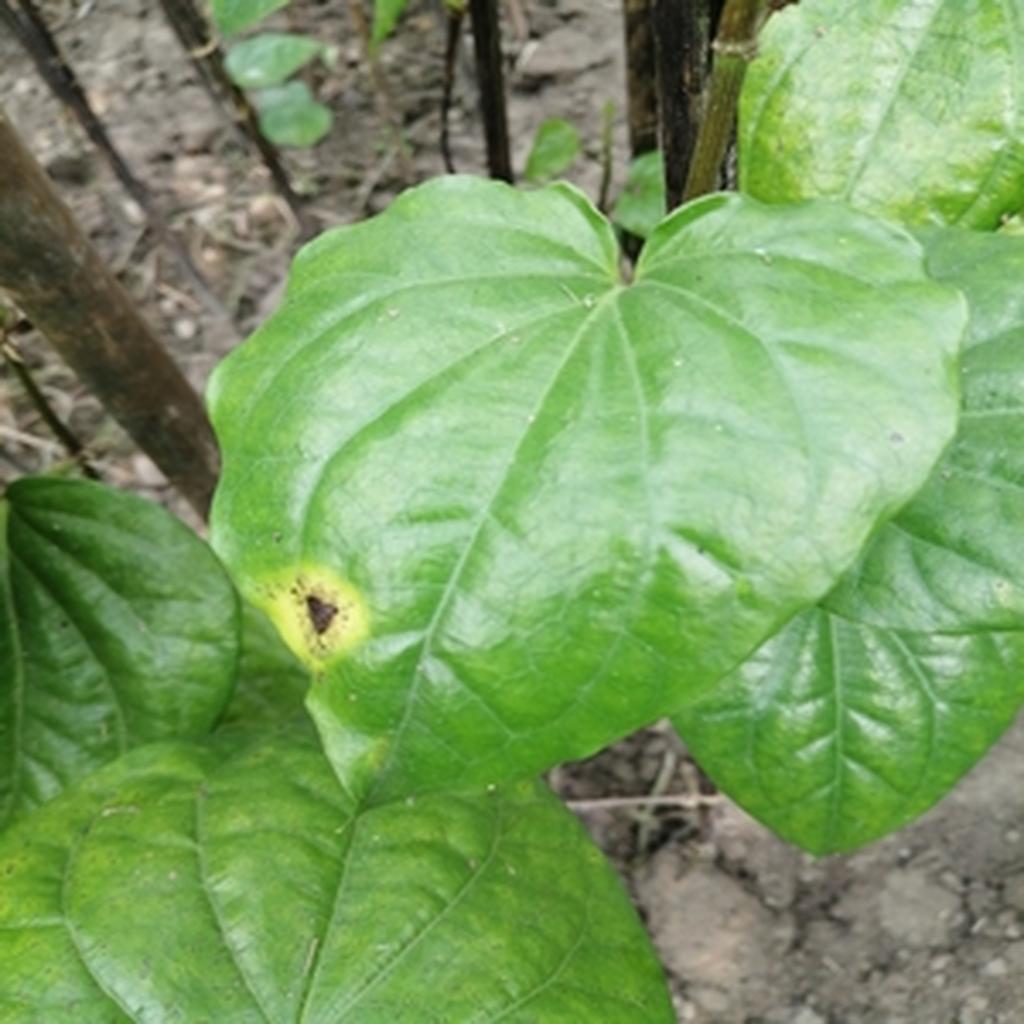
Label: Leaf_Rot